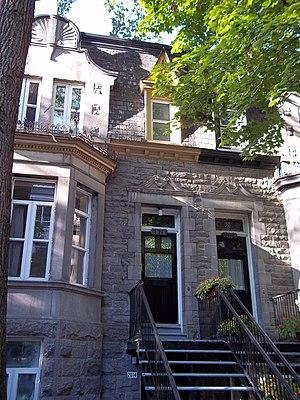
Maisons Charles-Sheppard. À gauche, celle du 2074-2076, rue Jeanne-Mance. À droite, celle du 2078, rue Jeanne-Mance, Montréal.
Cet article recense les lieux patrimoniaux de Montréal inscrit au répertoire des lieux patrimoniaux du Canada, qu'ils soient de niveau provincial, fédéral ou municipal.